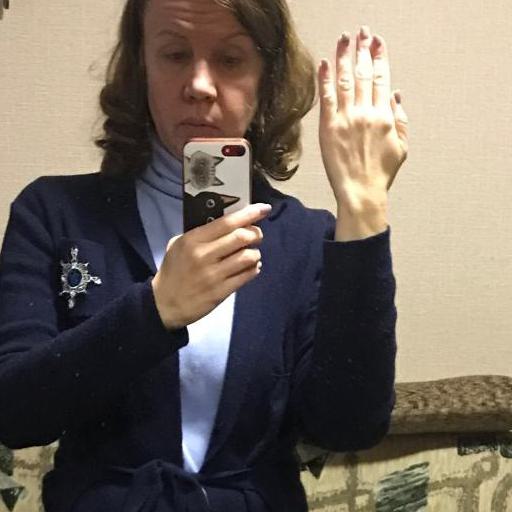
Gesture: no_gesture